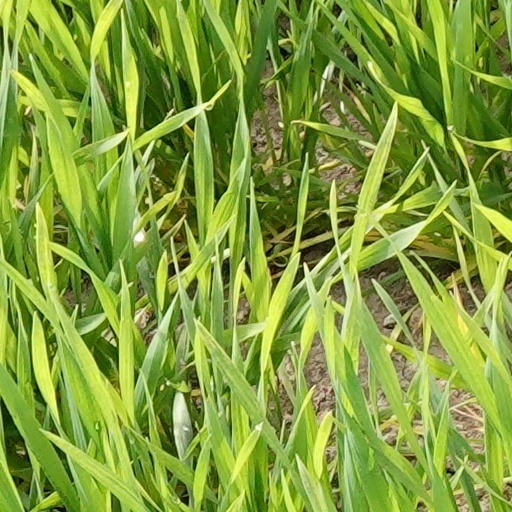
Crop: wheat